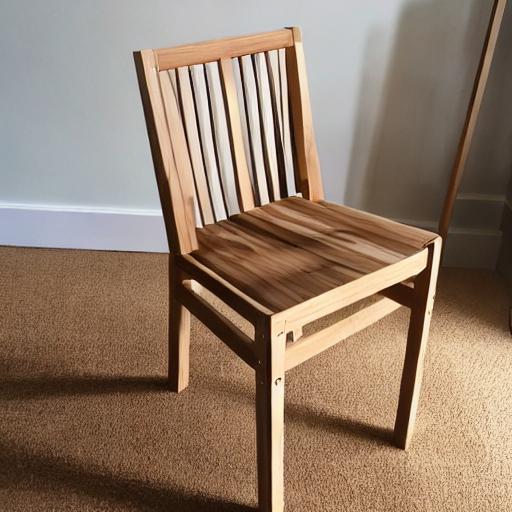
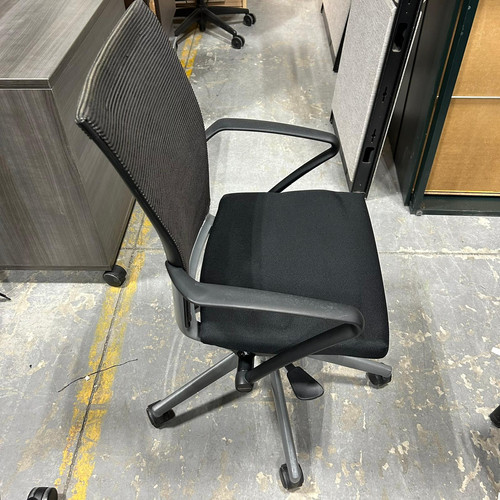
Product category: items_chair
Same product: no